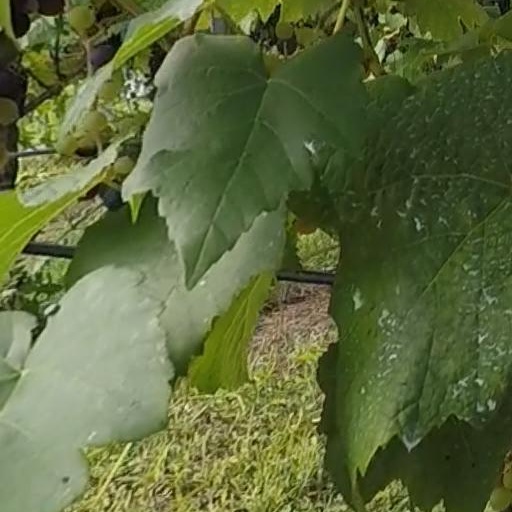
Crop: grape